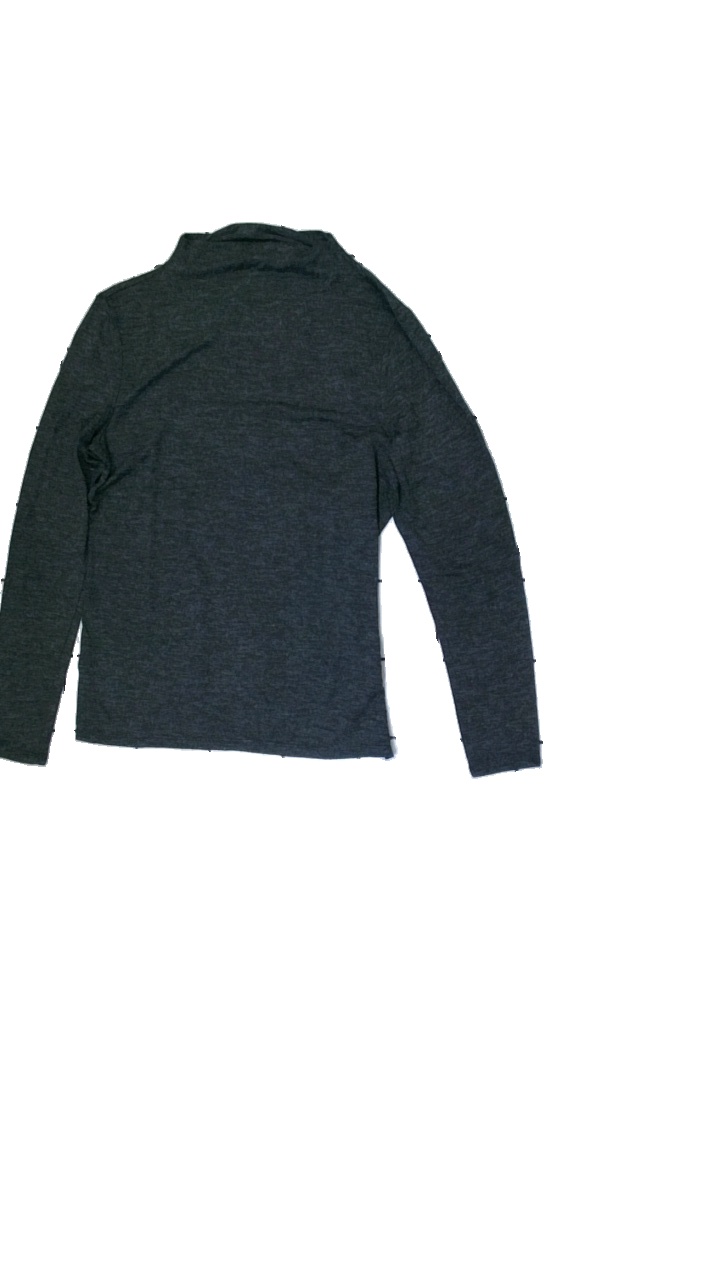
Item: Top (Ladies)
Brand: H&m
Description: grey top with high neck
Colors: Grey
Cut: Tight
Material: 82% Polyester 18% Cotton
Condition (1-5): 2
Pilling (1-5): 2
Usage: Export
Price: <50